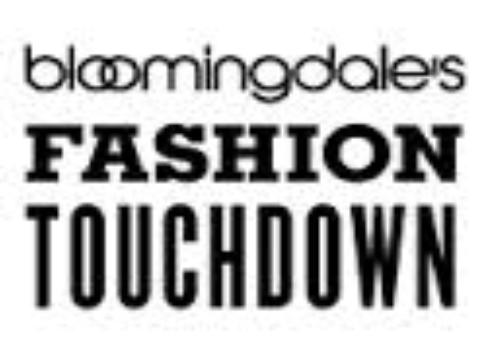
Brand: Bloomingdale's
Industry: Clothes